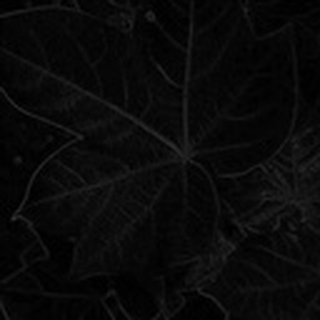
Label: healthy_cotton